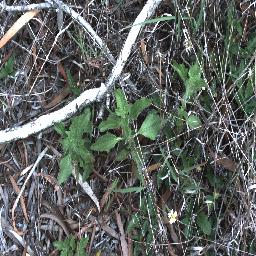
Label: siam_weed